At the Old Stage Door

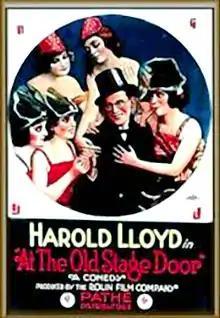
Film poster

At the Old Stage Door is a 1919 American short comedy film featuring Harold Lloyd. A print of the film survives in the Museum of Modern Art.